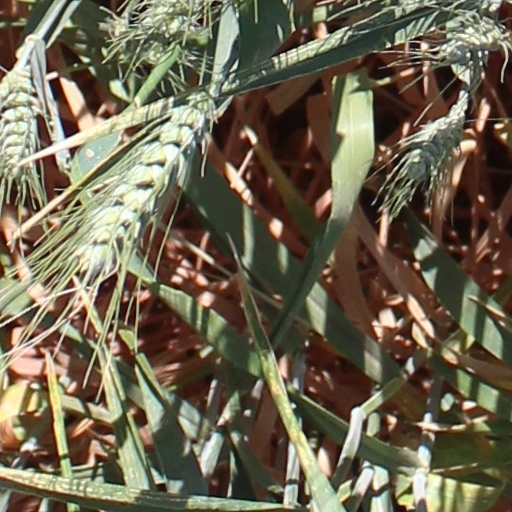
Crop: wheat